Medieval garden

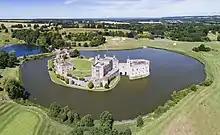
Leeds Castle in Kent

Many illuminated manuscripts show gardens of rectangular beds, small enough to be worked from the side paths, in available locations within castle or palace walls and intended for choice plants. They were transient as they were remade annually in spring. Usually they appear raised above the surrounding surface by a few inches. Those plants that were to be reused were grown in flowerpots and taken to a safe place in the autumn. These included trained bay trees, and, from the fifteenth century, the tender gilliflowers (known today as carnations). Most medieval castles and palaces had gardens; often small gardens were placed below the bed chambers of the owner. In England we find the gardener at Havering Palace in Essex holding hereditary office in the early twelfth century. A garden at Woodstock Palace was maintained as a manorial obligation, for the service of tending it was attached to land nearby.